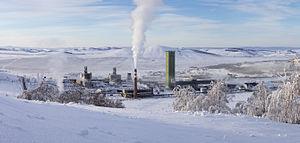
Mejoziorny est une commune urbaine minière de oblast de Tcheliabinsk, en Russie. Sa population s'élevait à 7 217 habitants en 2013.
L’oblast de Tcheliabinsk est un sujet fédéral de Russie. Sa capitale est Tcheliabinsk et sa population était estimée à 3 475 727 habitants au 1ᵉʳ janvier 2016.